Roy Thomas (outfielder)

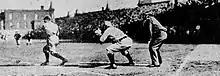
Roy Thomas, Philadelphia Phillies, bats against Philadelphia Athletics at Columbia Park on April 4, 1904

Thomas batted .325 in his rookie year with a .457 OBP via 115 walks, immediately establishing himself as the Philadelphia Phillies' leadoff hitter and center fielder. At the time foul balls were not counted as strikes, and Thomas, who became adept at fouling off good pitches, worked an astonishing number of 230 walks in his first two seasons. Ironically the rule-change had little effect on Thomas. After the new rule went into effect, he led the NL in walks six out of the next seven seasons (1901–04, 1906–07).